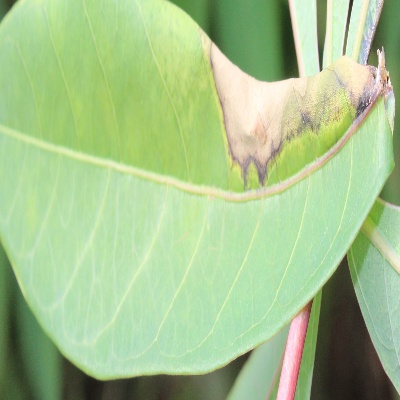
Crop: Cassava
Condition: bacterial blight